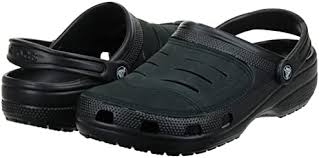
Label: Clog